Dan Erlewine

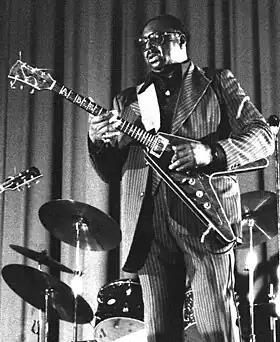
Albert King in 1978 with the second Lucy, made by Dan Erlewine. Note the inlay on the head ("Lucy") and his name on the neck (Albert King).

In 1969 Dan Erlewine and his brother opened their own music store in Ann Arbor which he named Erlewine Instruments. Dan's brother Mark also became a luthier and he is known for working on Willie Nelson's famous guitar Trigger.